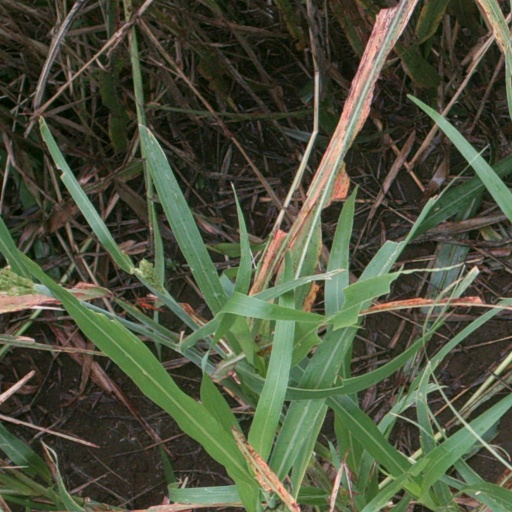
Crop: sorghum